Restinga

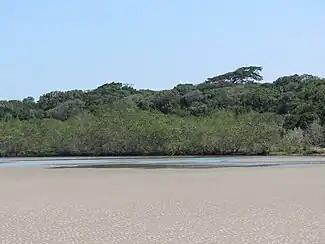
Restinga habitat, São Paulo state

Restingas are a distinct type of coastal tropical and subtropical moist broadleaf forest in eastern Brazil. They form on sandy, acidic, and nutrient-poor soils, and are characterized by medium-sized trees and shrubs adapted to the drier and nutrient-poor conditions. One of the most notable restingas is the Restinga da Marambaia (in Rio de Janeiro), which is owned and kept by the Brazilian Army.